Peter Ganz

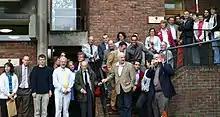
Ganz during his last public appearance at the Anglo-German Colloquium 2005 in Somerville College, Oxford

In 1949, he married Rosemary Allen (died 1986). They had two sons: Adam Ganz (a writer who also wrote a play on his father's experiences at Farm Hall) and David Ganz (until 2010 Professor of Paleography at King's College London), and two daughters: Deborah Ganz and Rachel Ganz.